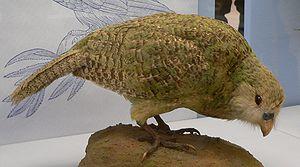
Le Strigops kakapo, aussi appelé kakapo ou perroquet-hibou, est une espèce nocturne de très grands perroquets endémique en Nouvelle-Zélande. C'est la seule espèce du genre Strigops et de la sous-famille des Strigopinae. Son nom signifie « perroquet de nuit » en māori. Il possède un plumage jaune-vert marbré, un disque facial constitué de plumes sensorielles ressemblant aux vibrisses, un gros bec gris, de courtes pattes, de grands pieds et des ailes et une queue relativement courtes. Certaines caractéristiques le rendent unique en son genre, c'est le seul perroquet non-volant du monde et le plus lourd, il est nocturne et herbivore, a visiblement un dimorphisme sexuel dans la taille du corps, un faible taux de métabolisme de base, le mâle ne prend aucun soin de sa progéniture et est le seul perroquet à avoir un système de reproduction de type lek polygyne. Il est aussi probablement l'un des oiseaux ayant la plus longue espérance de vie du monde.